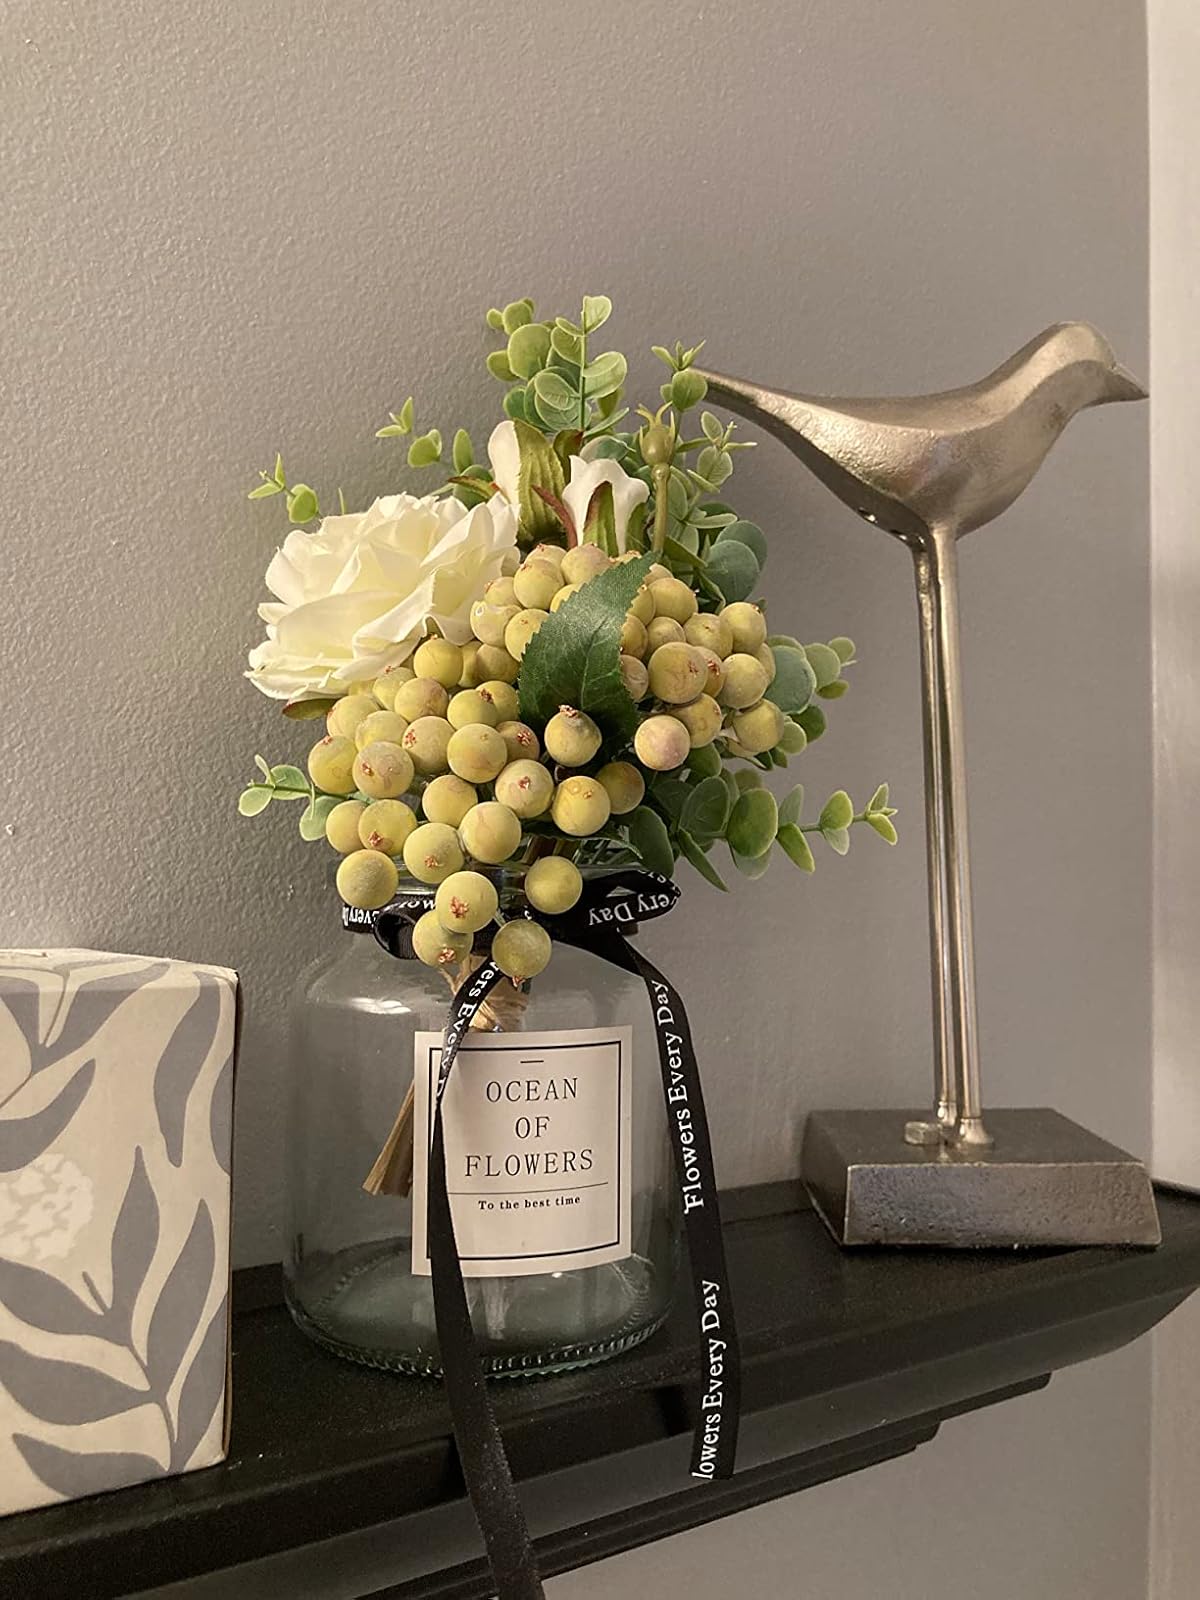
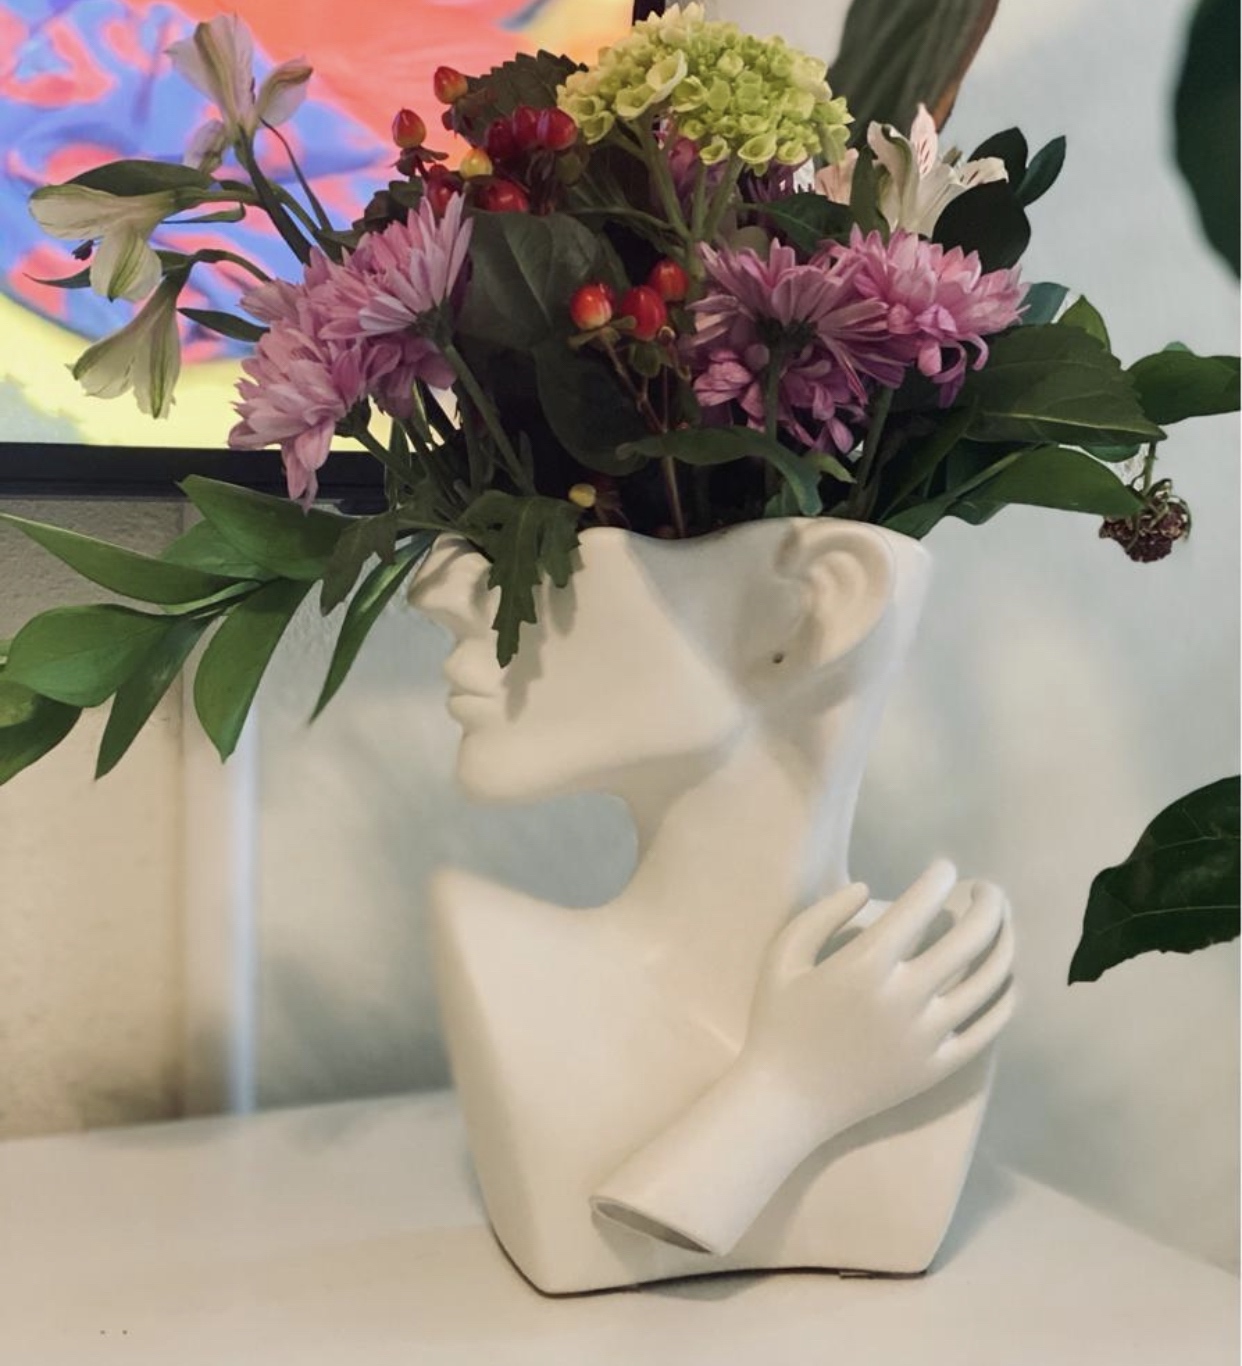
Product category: vase
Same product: no